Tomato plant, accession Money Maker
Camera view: horizontal (90 deg, fisheye); turntable rotation: 150 degrees
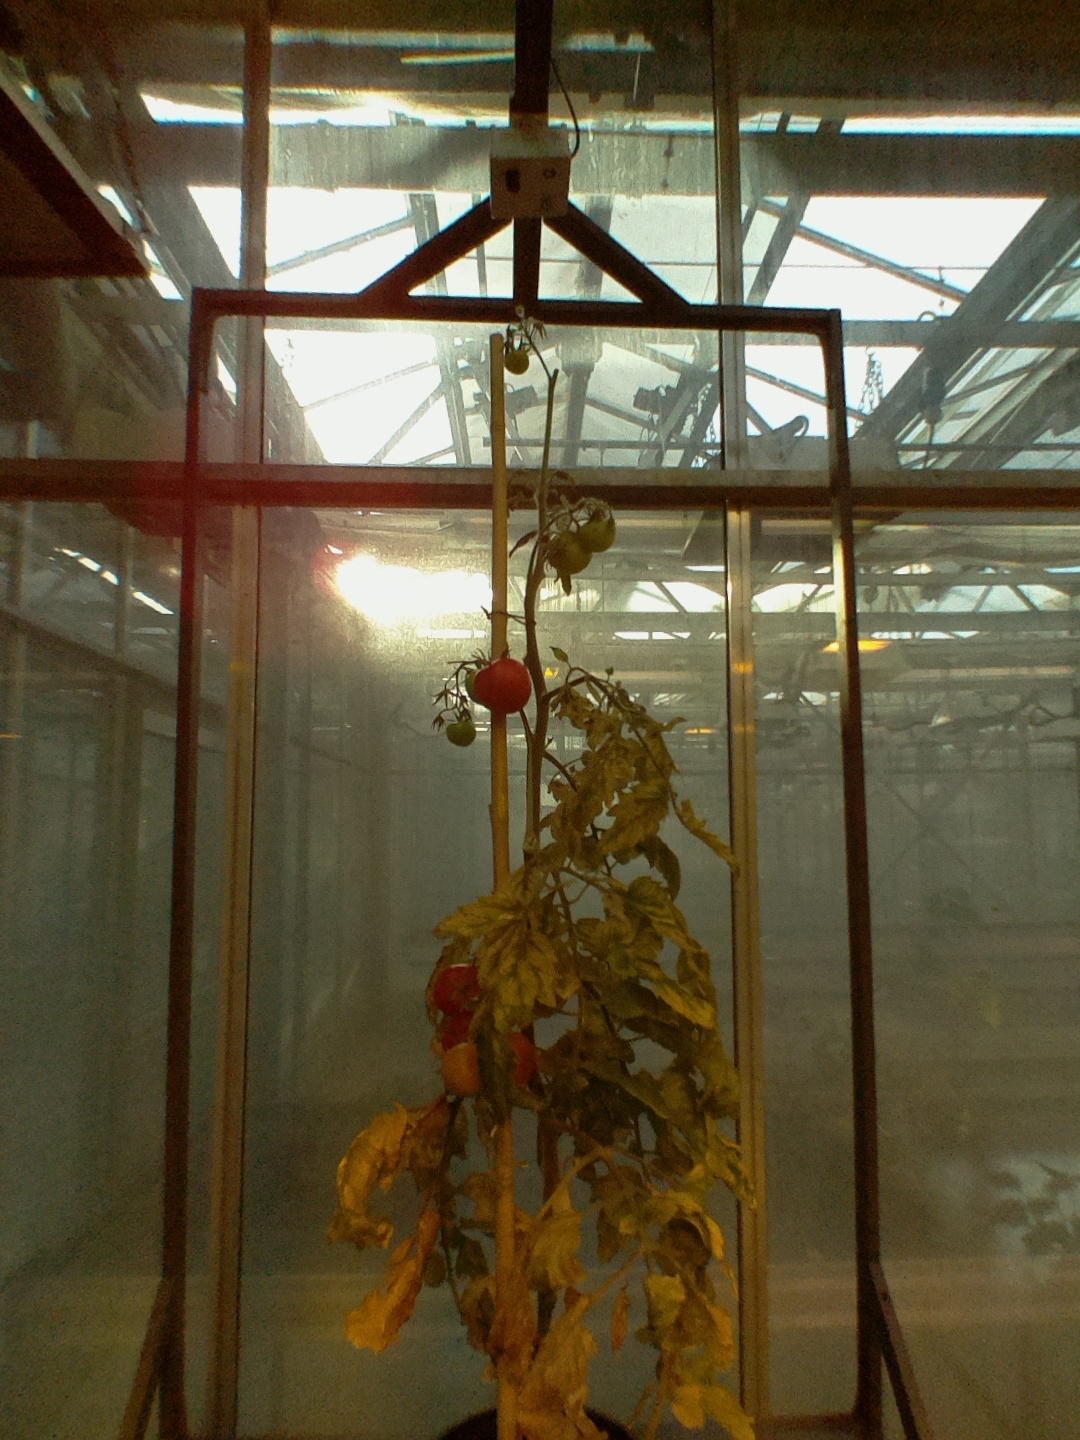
BBCH growth stage 85: 50%-60% of fruits show typical fully ripe color